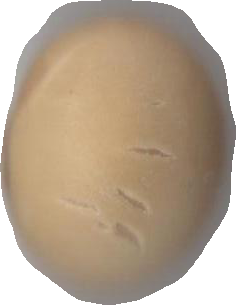
Variety: Grobogan